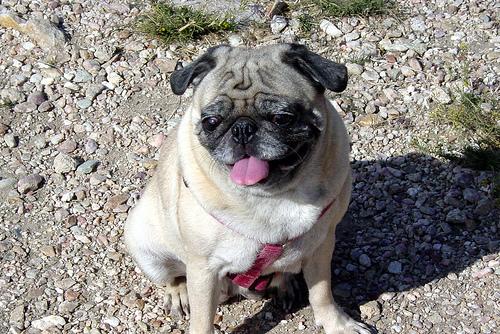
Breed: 798-n000130-pug